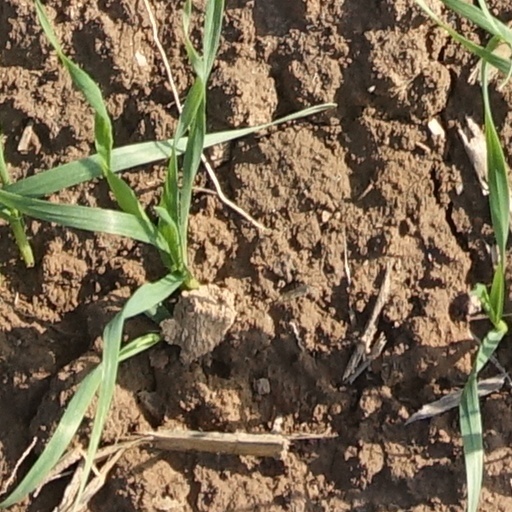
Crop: wheat